Butcher Hill (West Virginia)

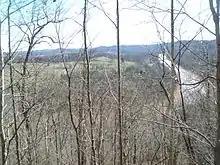
Panorama from summit of Butcher Hill

Butcher Hill is a summit in Wood County, West Virginia, in the United States. With an elevation of , Butcher Hill is the 932nd highest summit in the state of West Virginia.